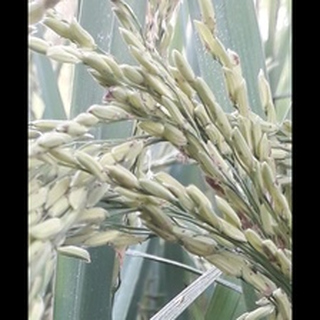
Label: healthy_rice